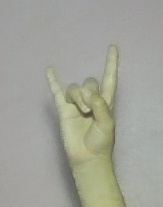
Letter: la